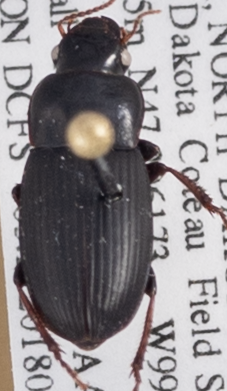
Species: Harpalus somnulentus
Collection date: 2018-08-07
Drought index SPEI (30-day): -0.32
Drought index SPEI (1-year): -0.17
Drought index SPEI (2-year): -0.46